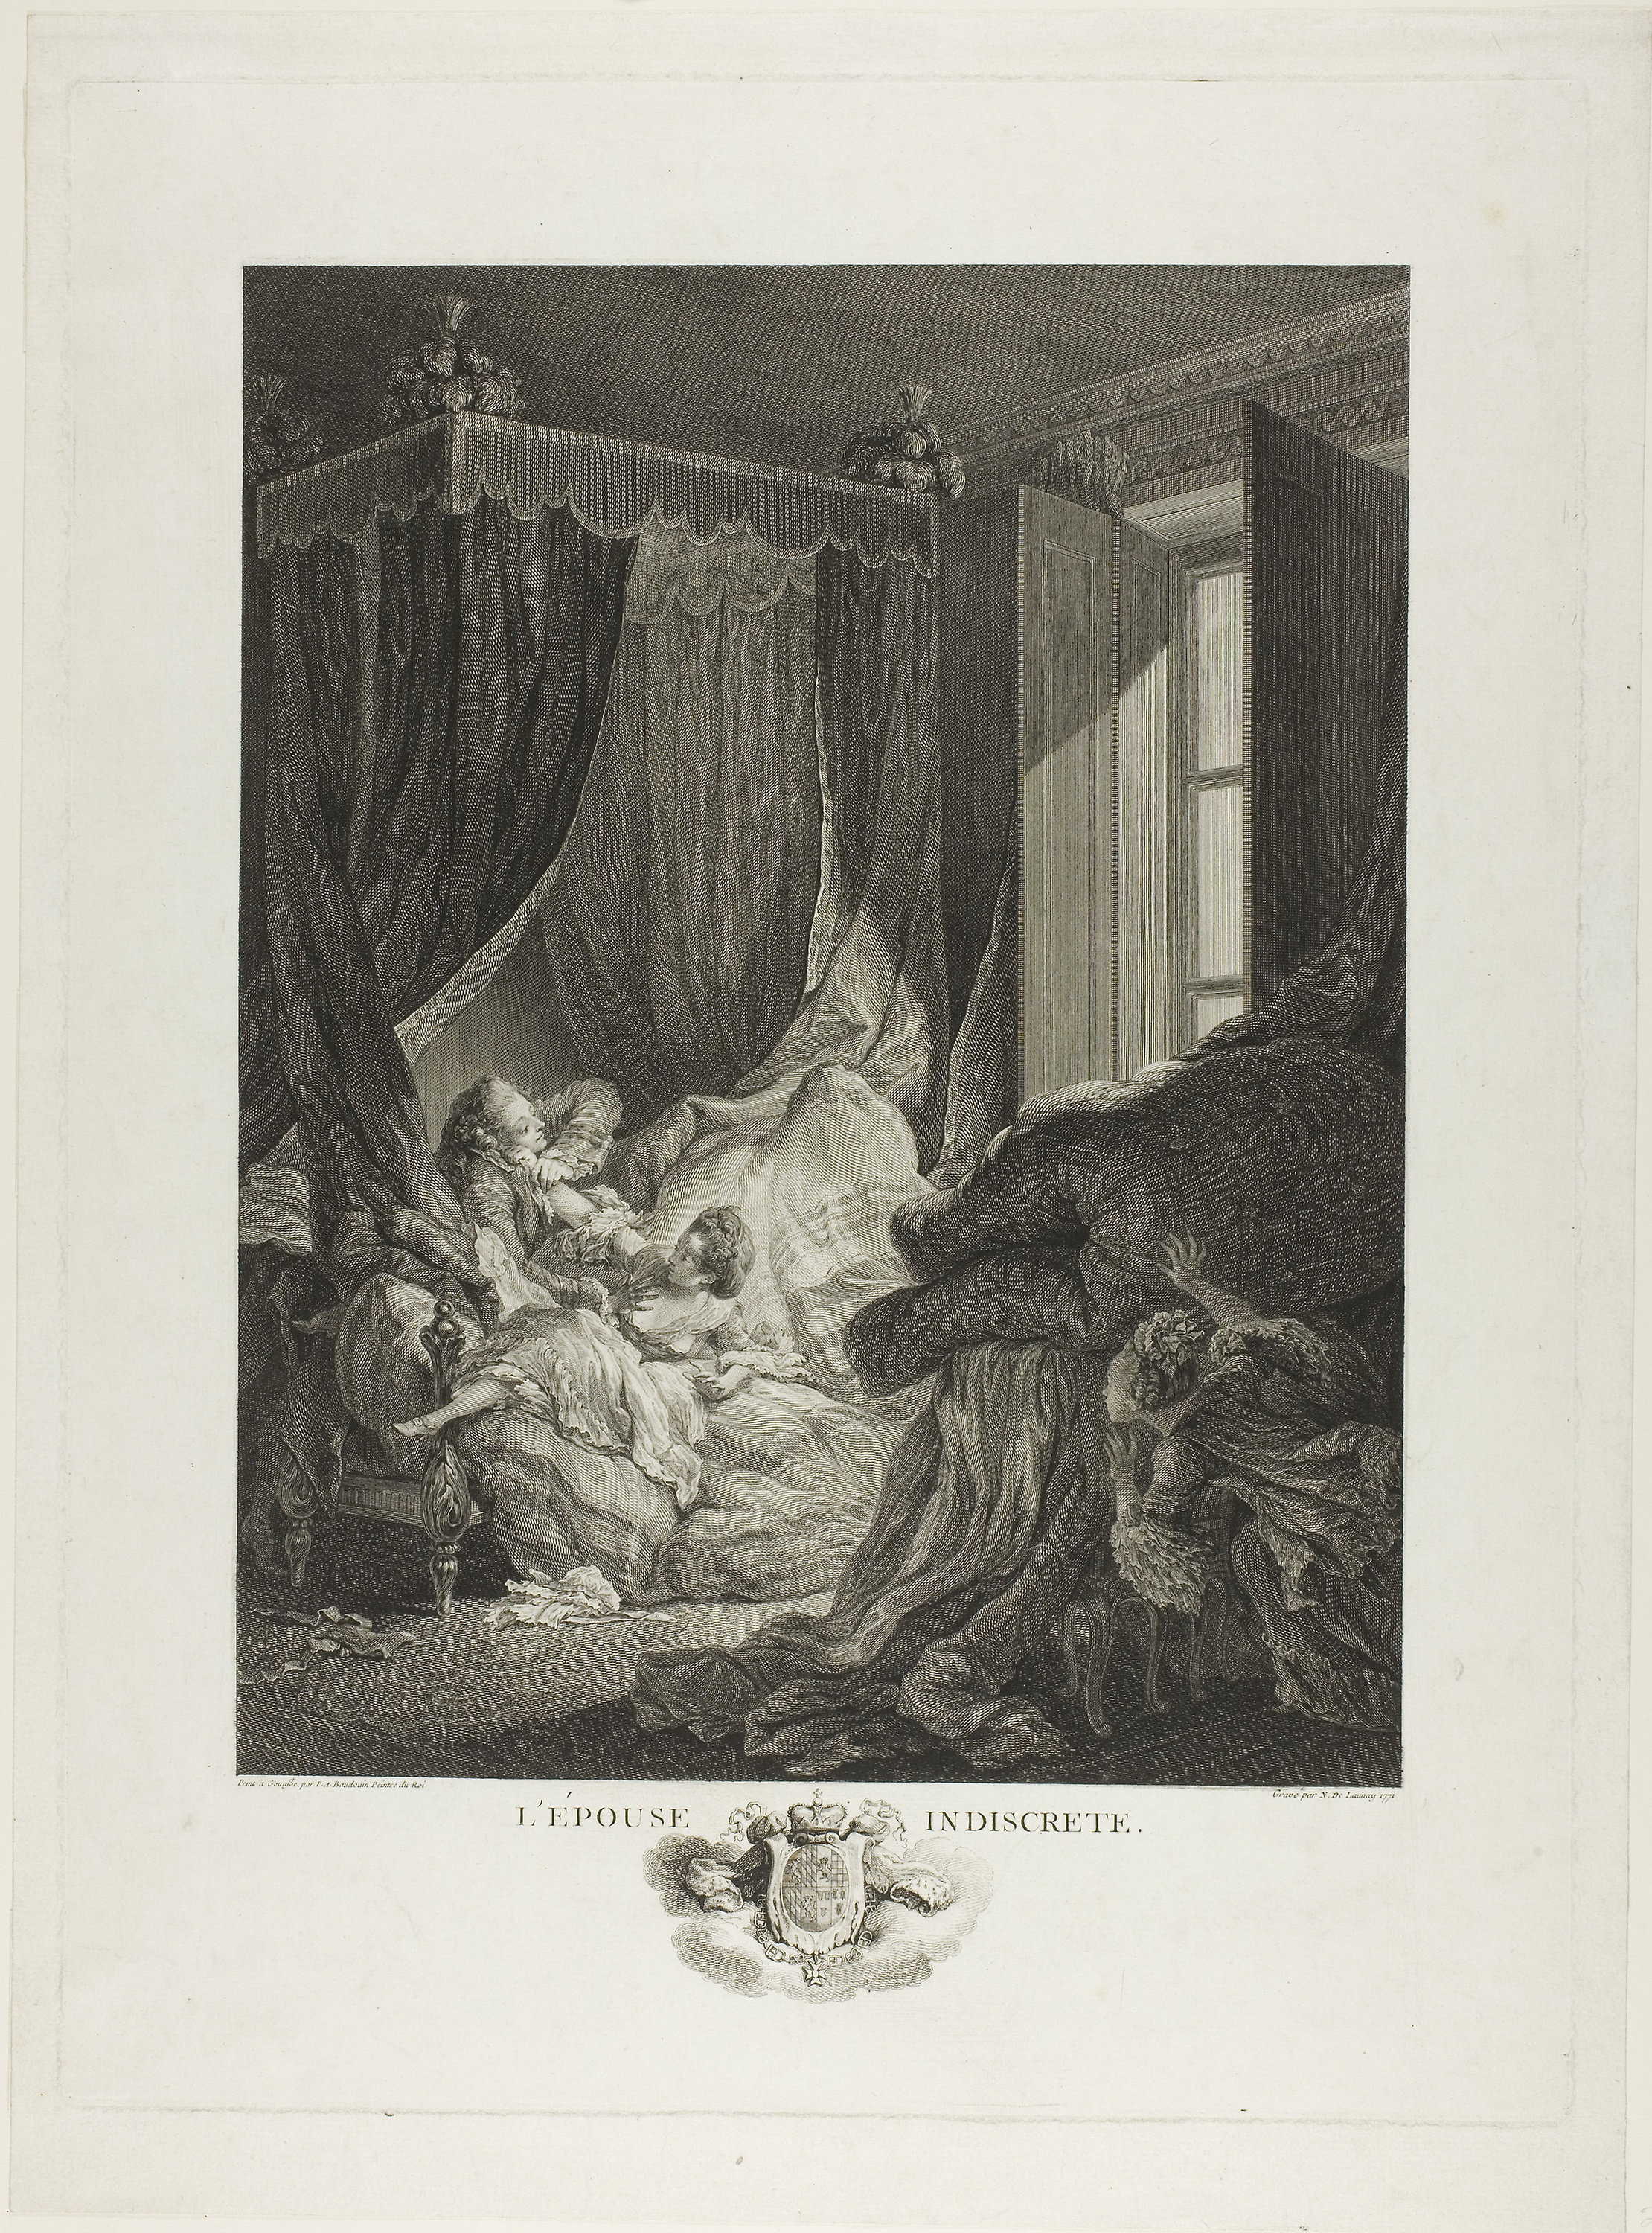
picture frame, black and white, art, history, artwork, visual arts, antique, stock photography, modern art